Mind of a Man

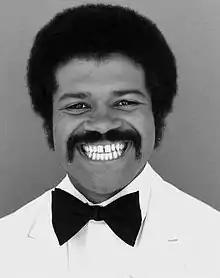
Ted Lange appeared in several episodes of the series during the VIP question.

For this round (entitled the "$10,000 Tag Team Round"), the contestant chooses one panelist to assist her. The host reads a series of pairs of related items, and each member of the team, in turn, tries to determine which answer was more popular. If, between the contestant and the panelist, a total of seven correct answers are given within 30 seconds, the contestant's winnings are increased to $10,000; if not, the contestant wins an additional $300 for every correct answer given.